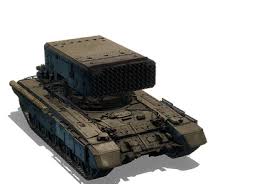
Label: Self Propelled Artillery